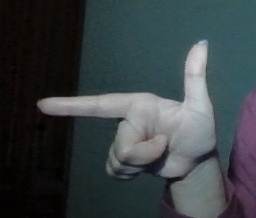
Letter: yaa